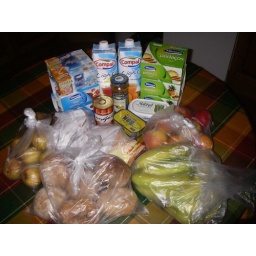
Compras do dia, brought home by bike